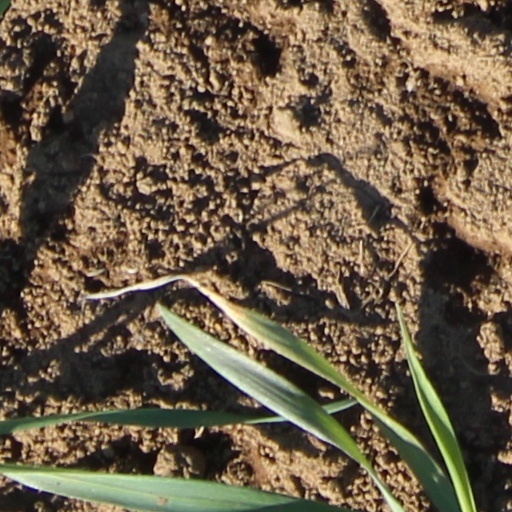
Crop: wheat